Antigua and Barbuda

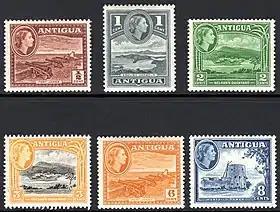
Queen Elizabeth II on 1953 Antiguan stamps

Christopher Columbus was the first European to sight the islands in 1493. The Spanish did not colonise Antigua until after a combination of European and African diseases, malnutrition, and slavery eventually extirpated most of the native population; smallpox was probably the greatest killer.